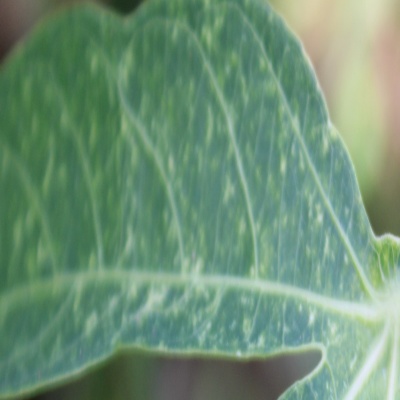
Crop: Cassava
Condition: green mite